Driving in Madagascar

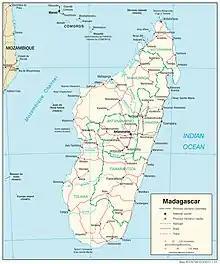
See caption or article "List of roads in Madagascar".

, Madagascar contains over 4,500 unique roads. The road network spans approximately , representing 5.4 kilometers of road per 100 square kilometers of land (* 100 / round 2 mi per 100 sq mi). This is a small road network, mostly oriented toward Antananarivo. Last-mile transport, particularly in rural areas, is sometimes accomplished via unofficial roads. Traffic drives on the right side of the road.